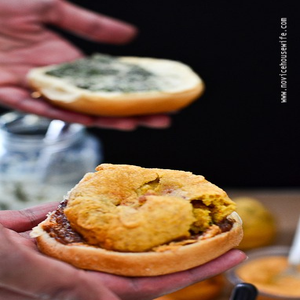
Dish: vadapav